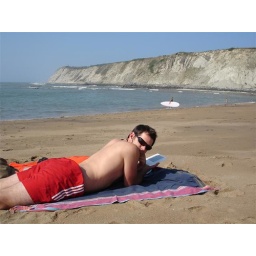
the beach near the house